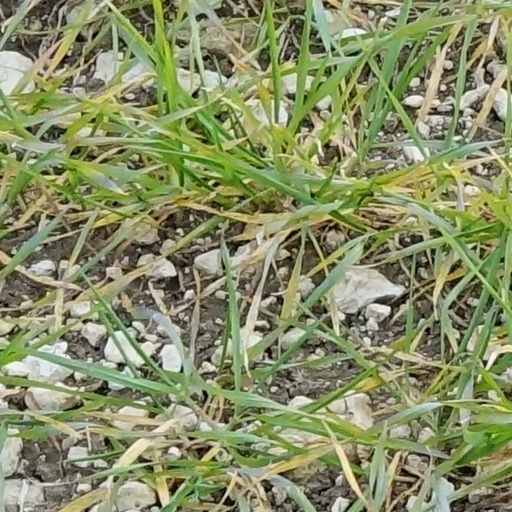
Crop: wheat